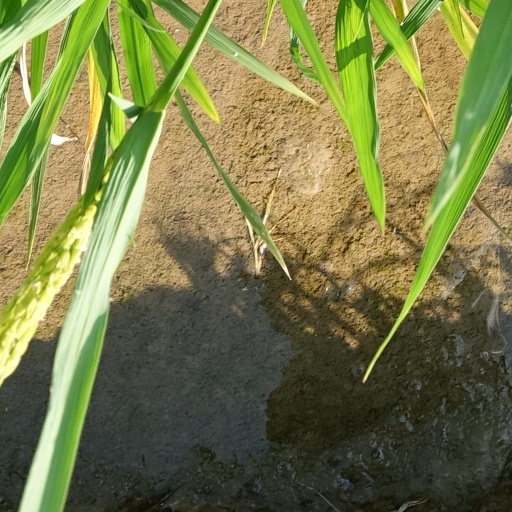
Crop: rice